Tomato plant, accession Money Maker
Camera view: vertical (180 deg); turntable rotation: 60 degrees
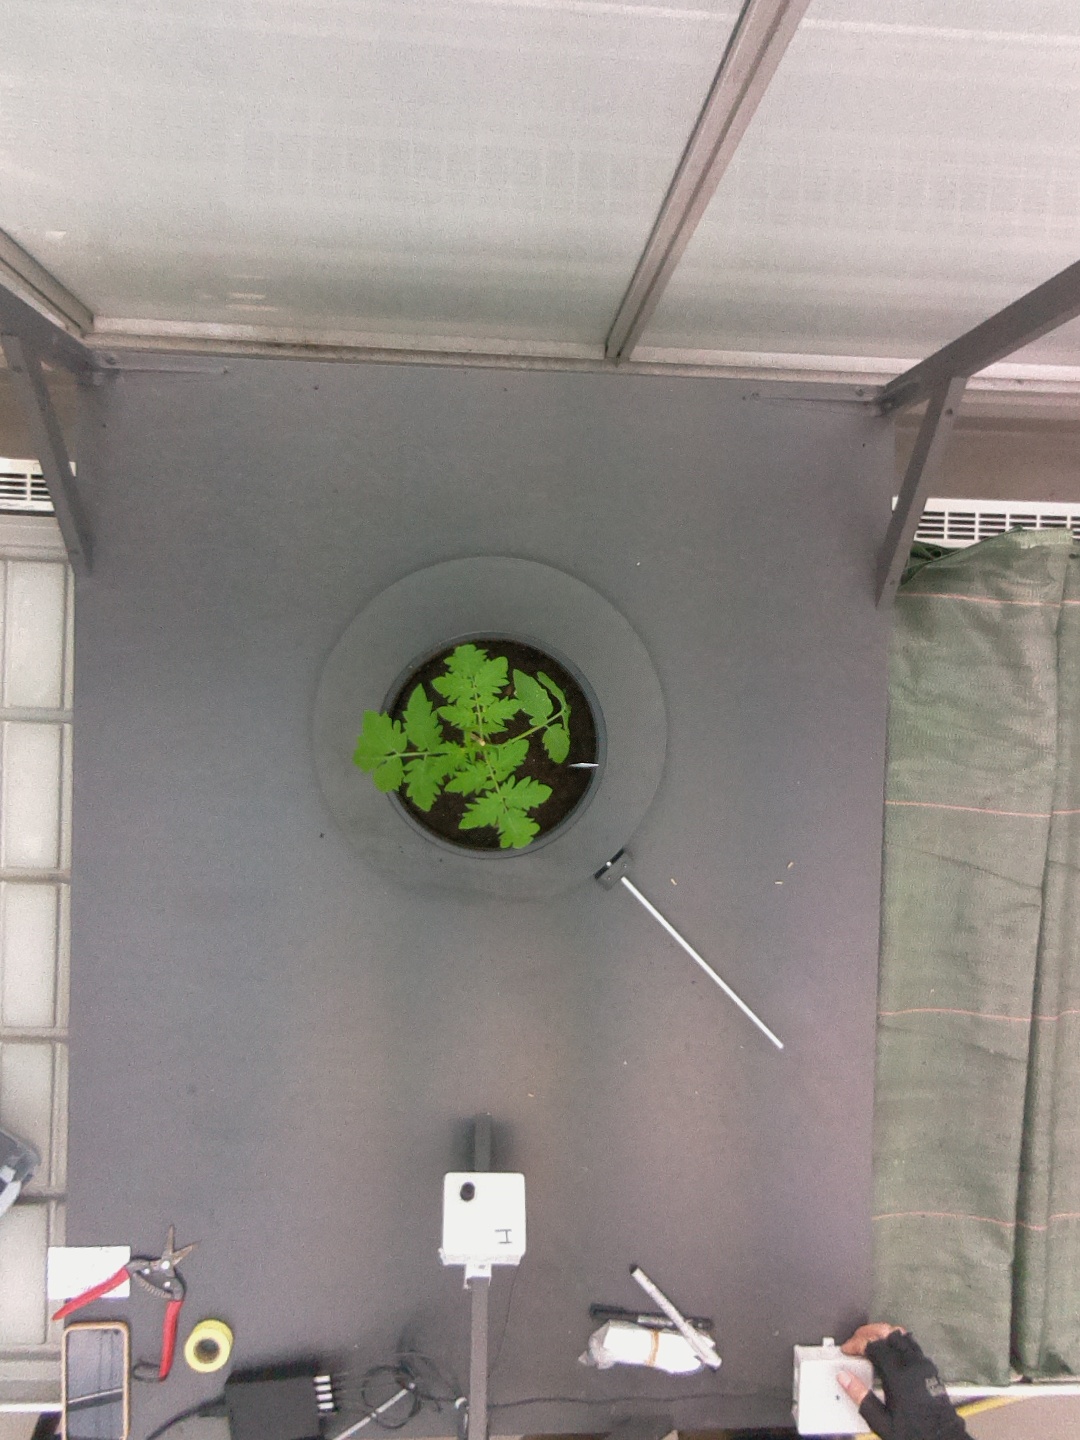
BBCH growth stage 13: 6 of true leaves visible